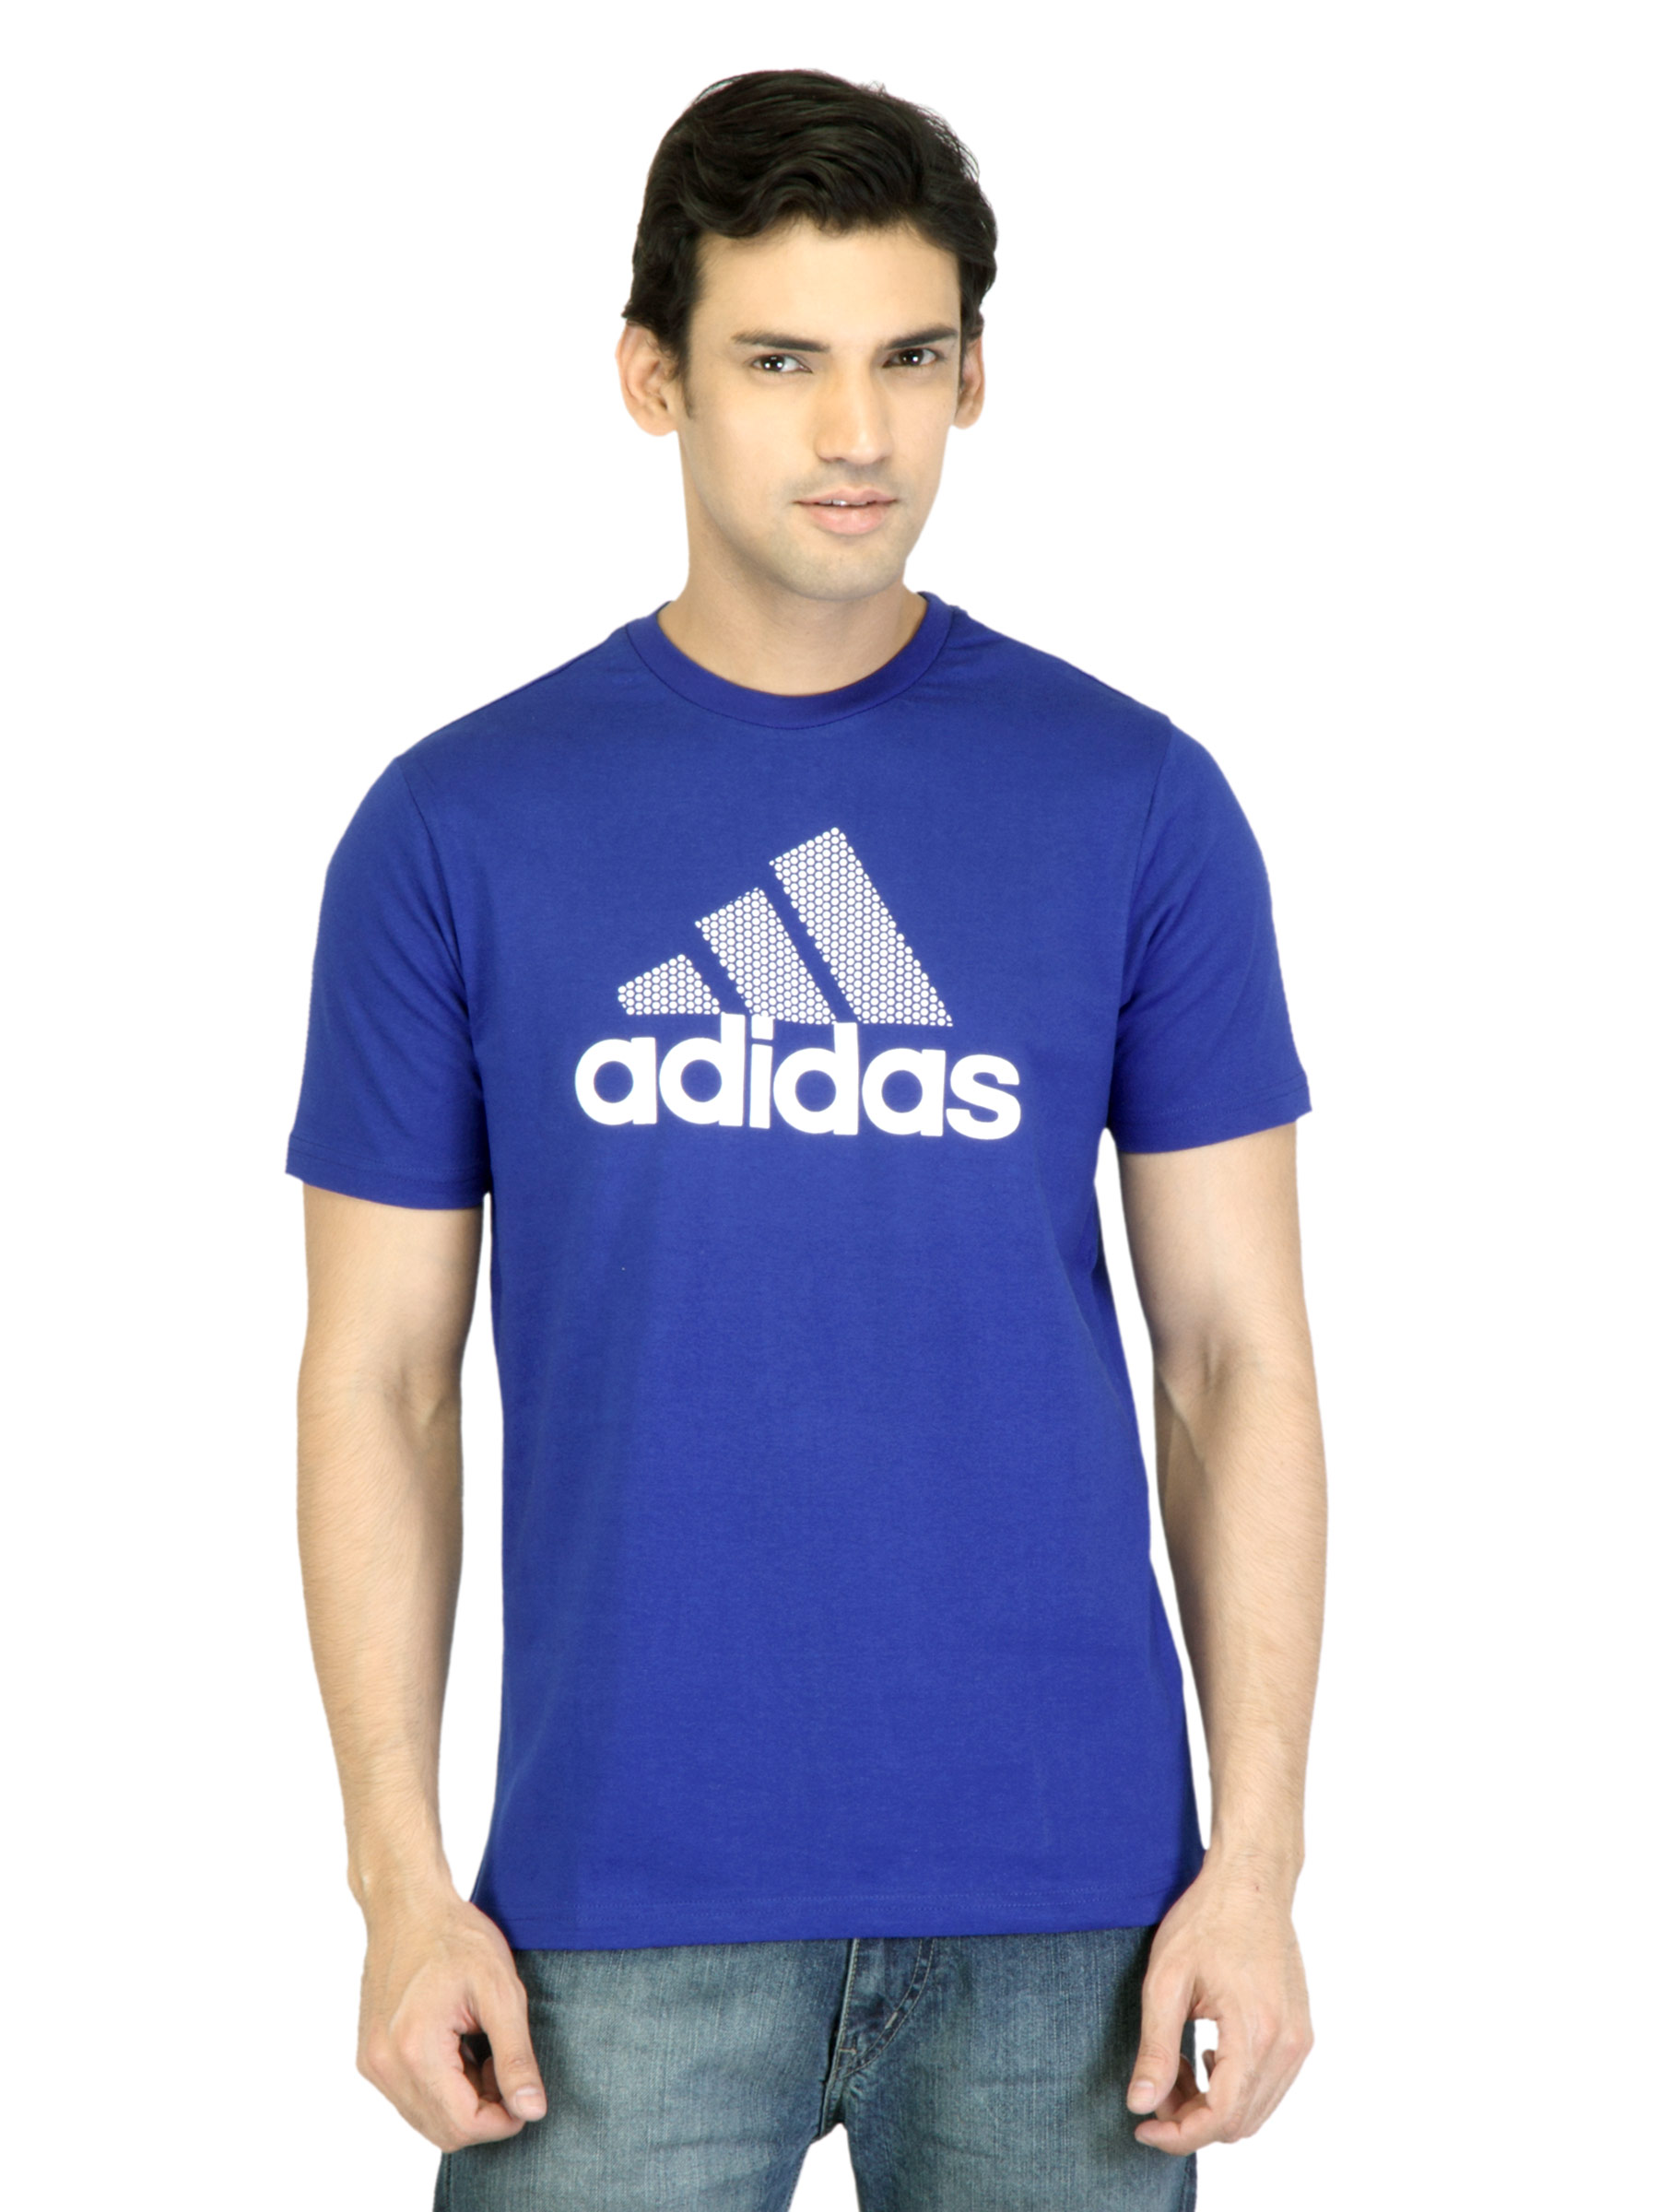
ADIDAS Men Blue Printed T-shirt
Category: Apparel / Topwear / Tshirts
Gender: Men
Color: Blue
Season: Spring 2012
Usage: Casual